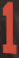
Number: 1